Skarf

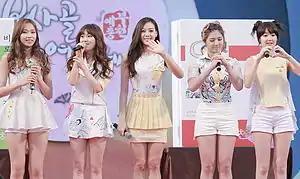
Skarf in May 2013

Skarf (stylized as SKarf) was a South Korean girl group formed by Alpha Entertainment. The meaning behind the group's name is based on the word "scarf". The S stands for Singapore while the C was switched out with the K for Korea.